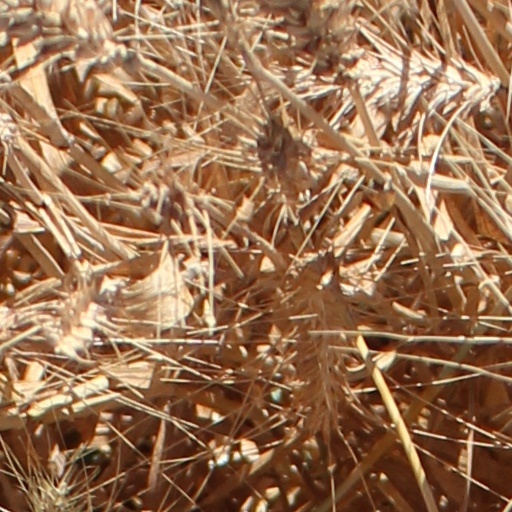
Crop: wheat